Desert

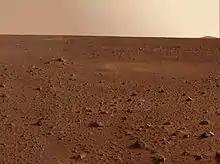
View of the Martian desert seen by the robotic rover "Spirit" in 2004

People have been living in deserts for millennia. Many, such as the Bushmen in the Kalahari, the Aborigines in Australia and various tribes of North American Indians, were originally hunter-gatherers. They developed skills in the manufacture and use of weapons, animal tracking, finding water, foraging for edible plants and using the things they found in their natural environment to supply their everyday needs. Their self-sufficient skills and knowledge were passed down through the generations by word of mouth. Other cultures developed a nomadic way of life as herders of sheep, goats, cattle, camels, yaks, llamas or reindeer. They travelled over large areas with their herds, moving to new pastures as seasonal and erratic rainfall encouraged new plant growth. They took with them their tents made of cloth or skins draped over poles and their diet included milk, blood and sometimes meat.